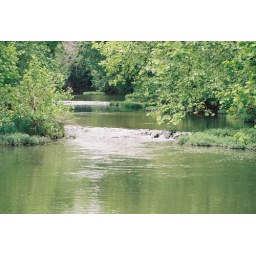
low water bridge in atlanta, ks.